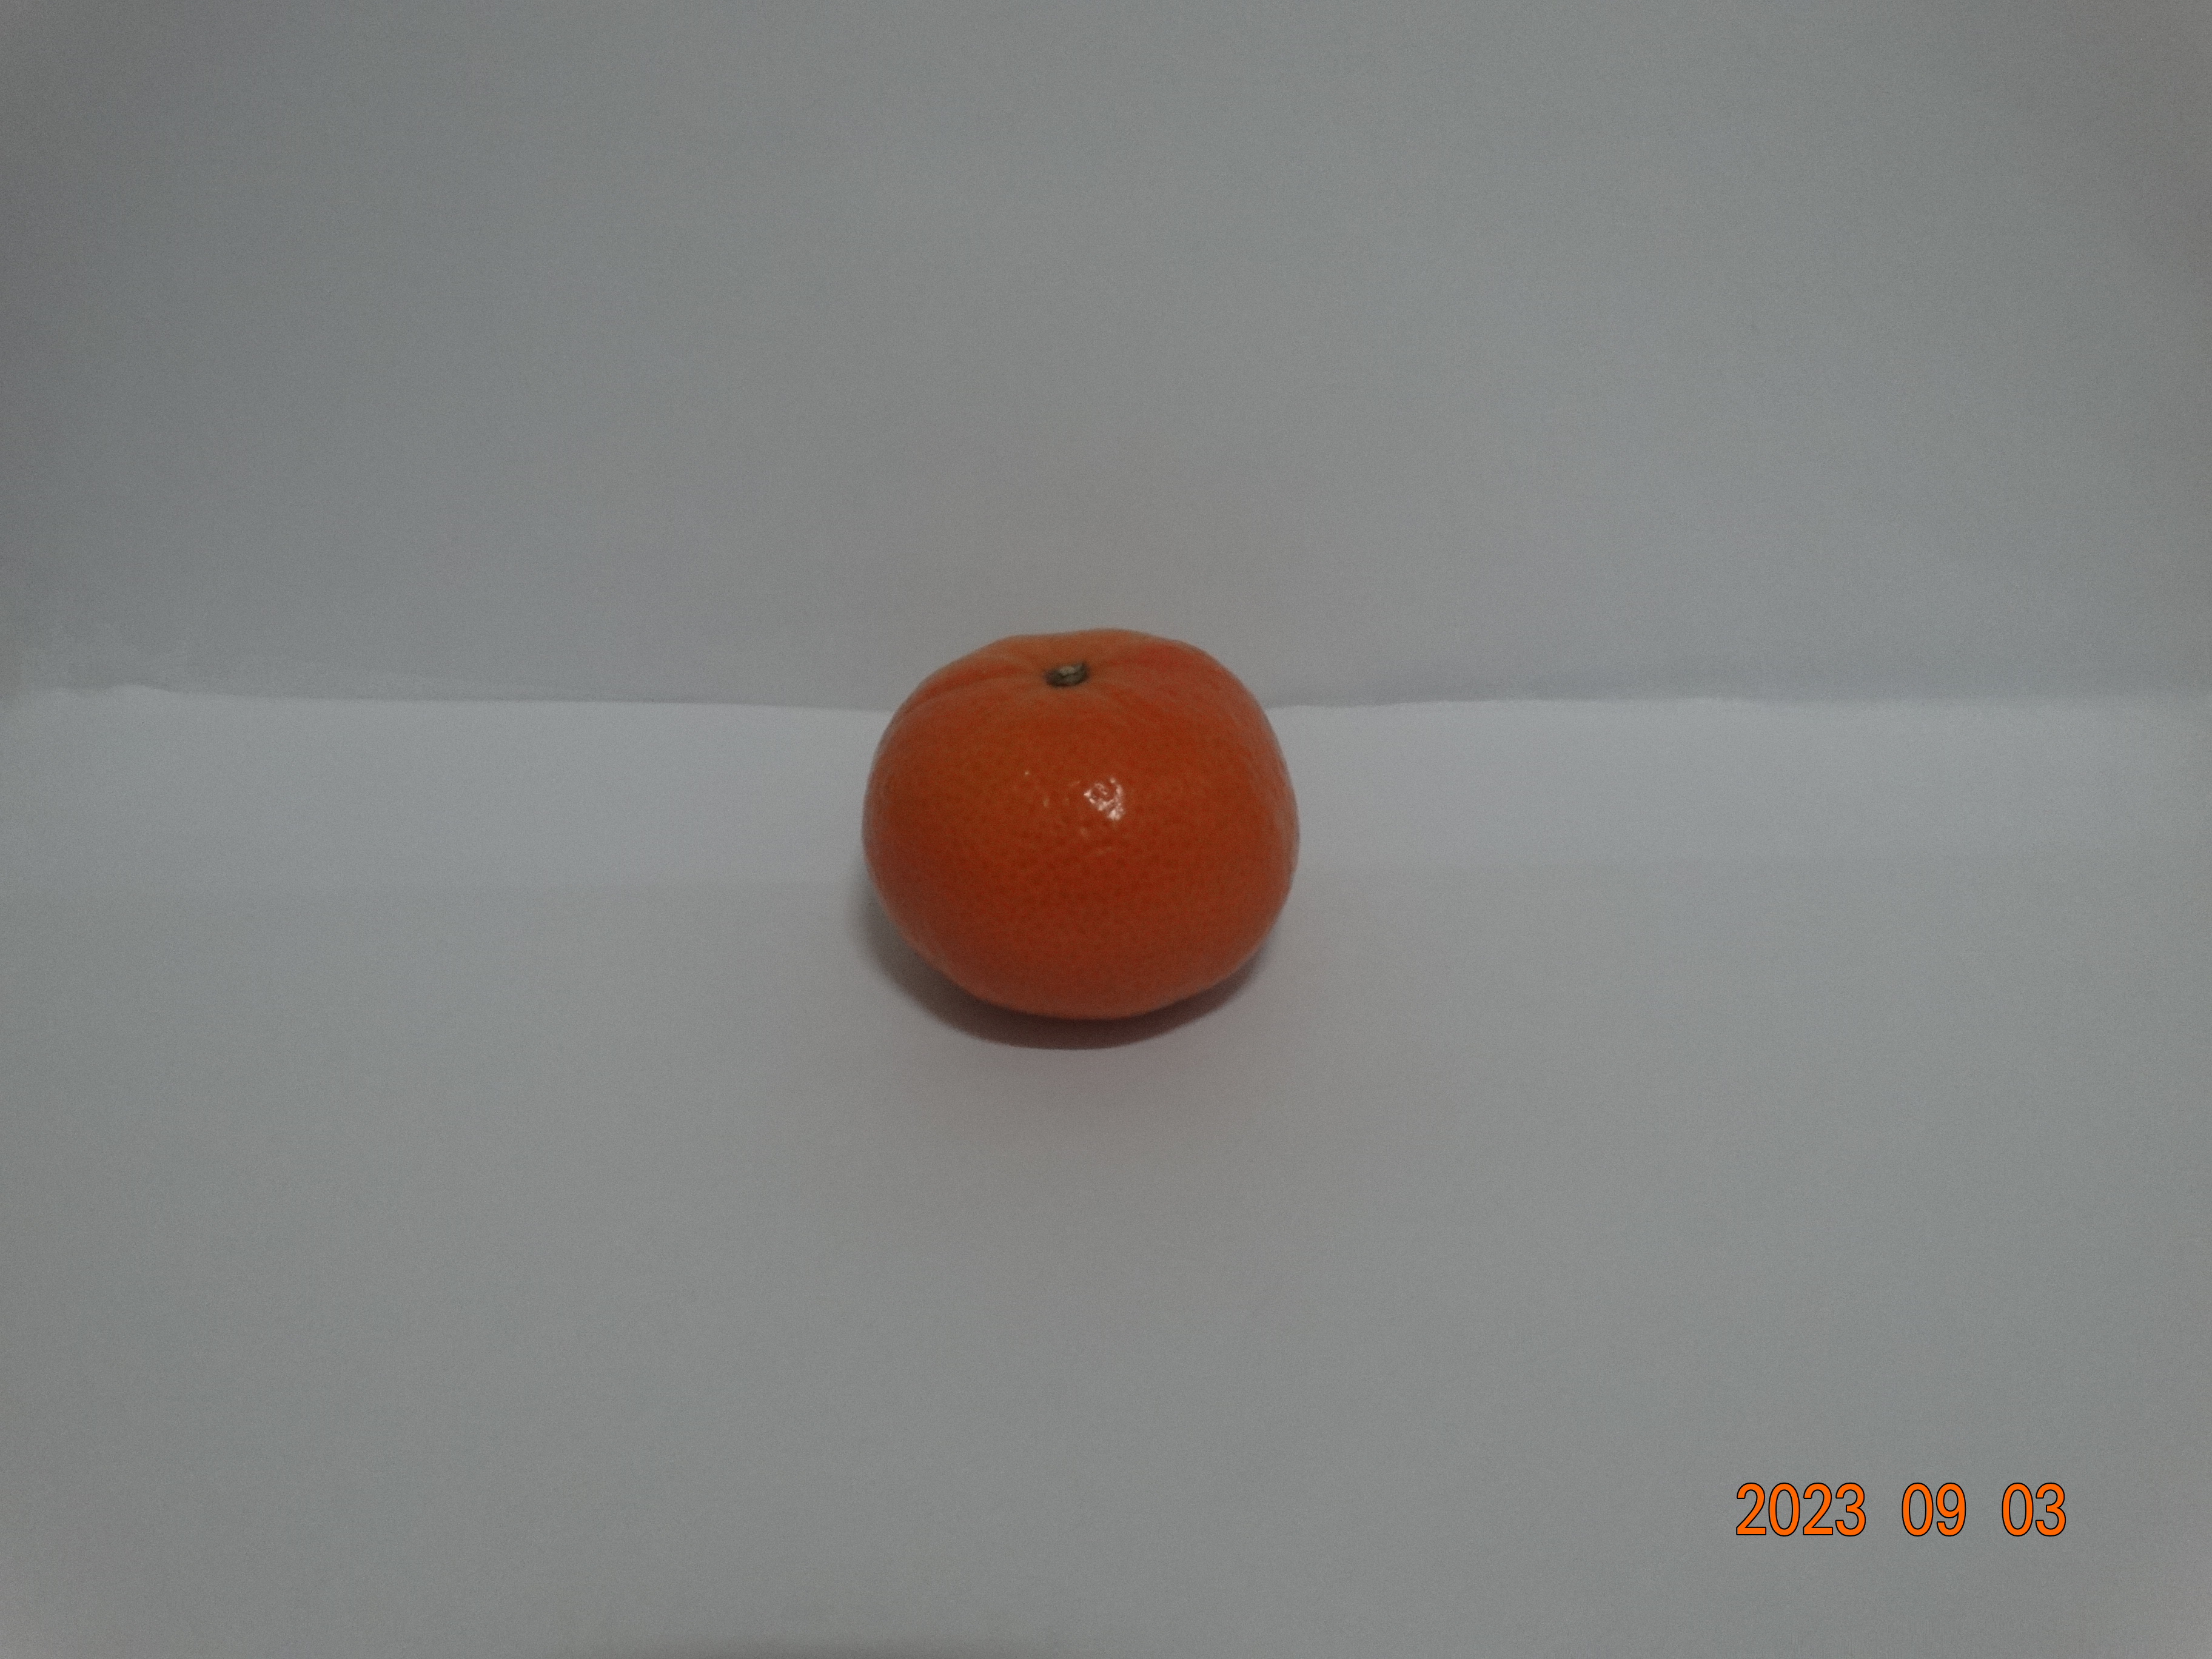
Citrus fruit variety: tangerine